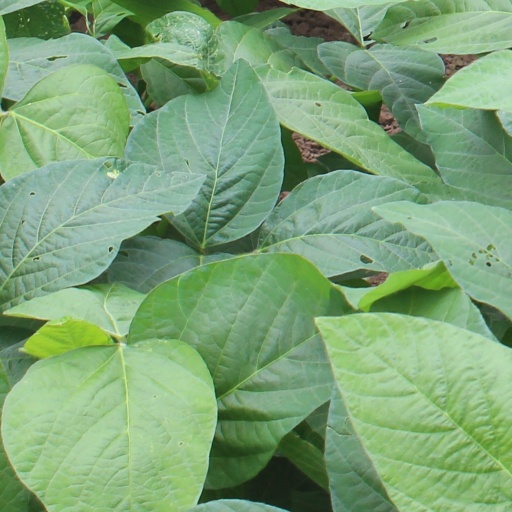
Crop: soybean